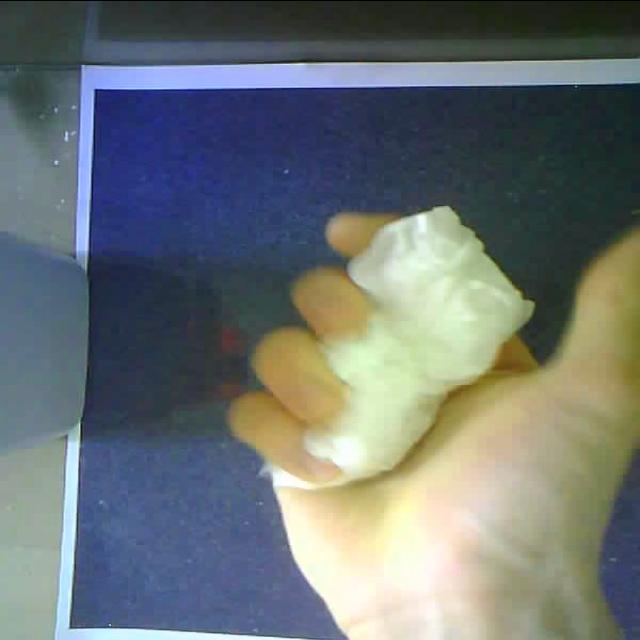
Label: tissues